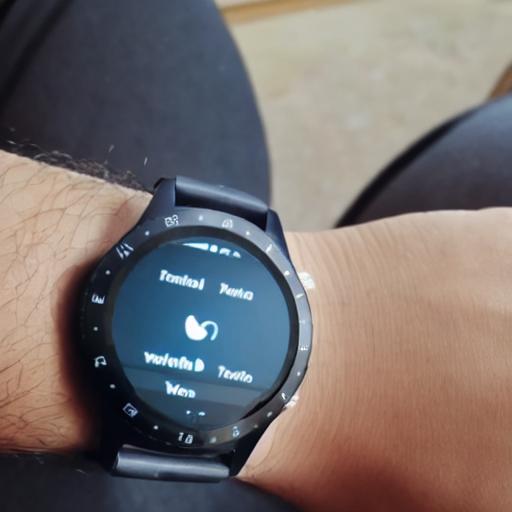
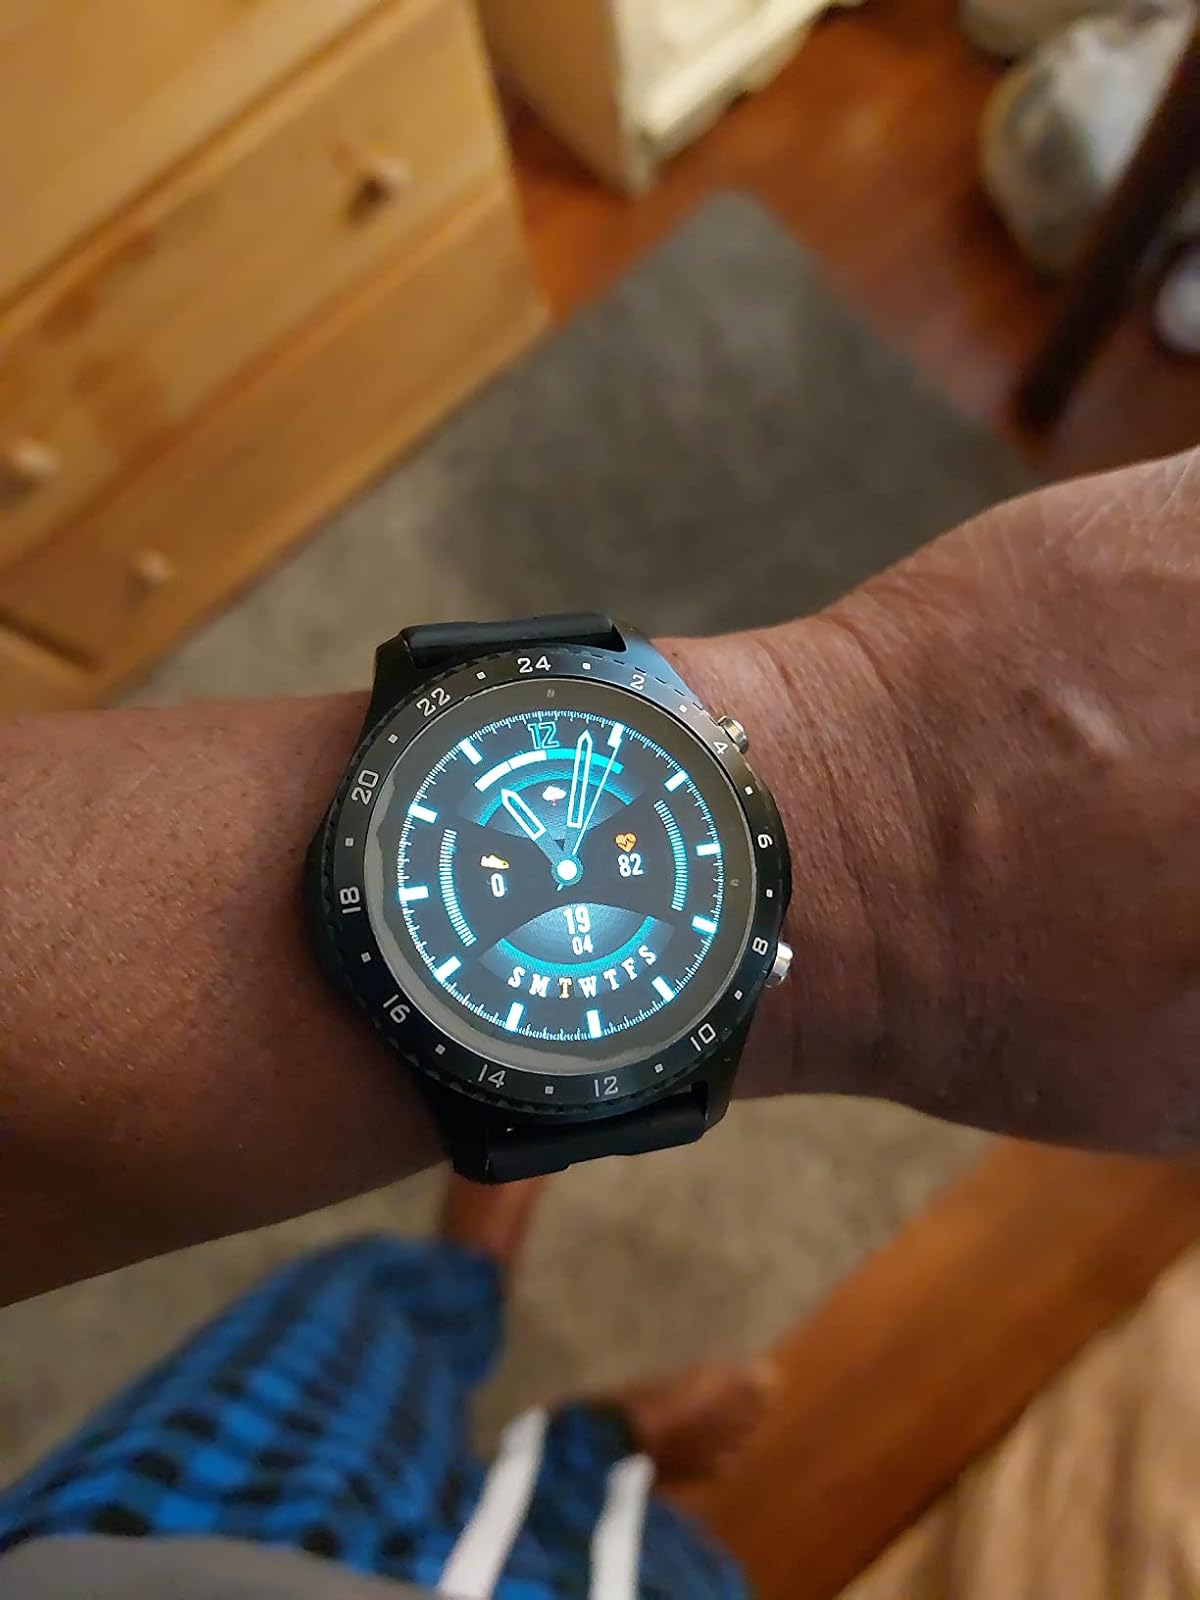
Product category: smartwatch
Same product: no